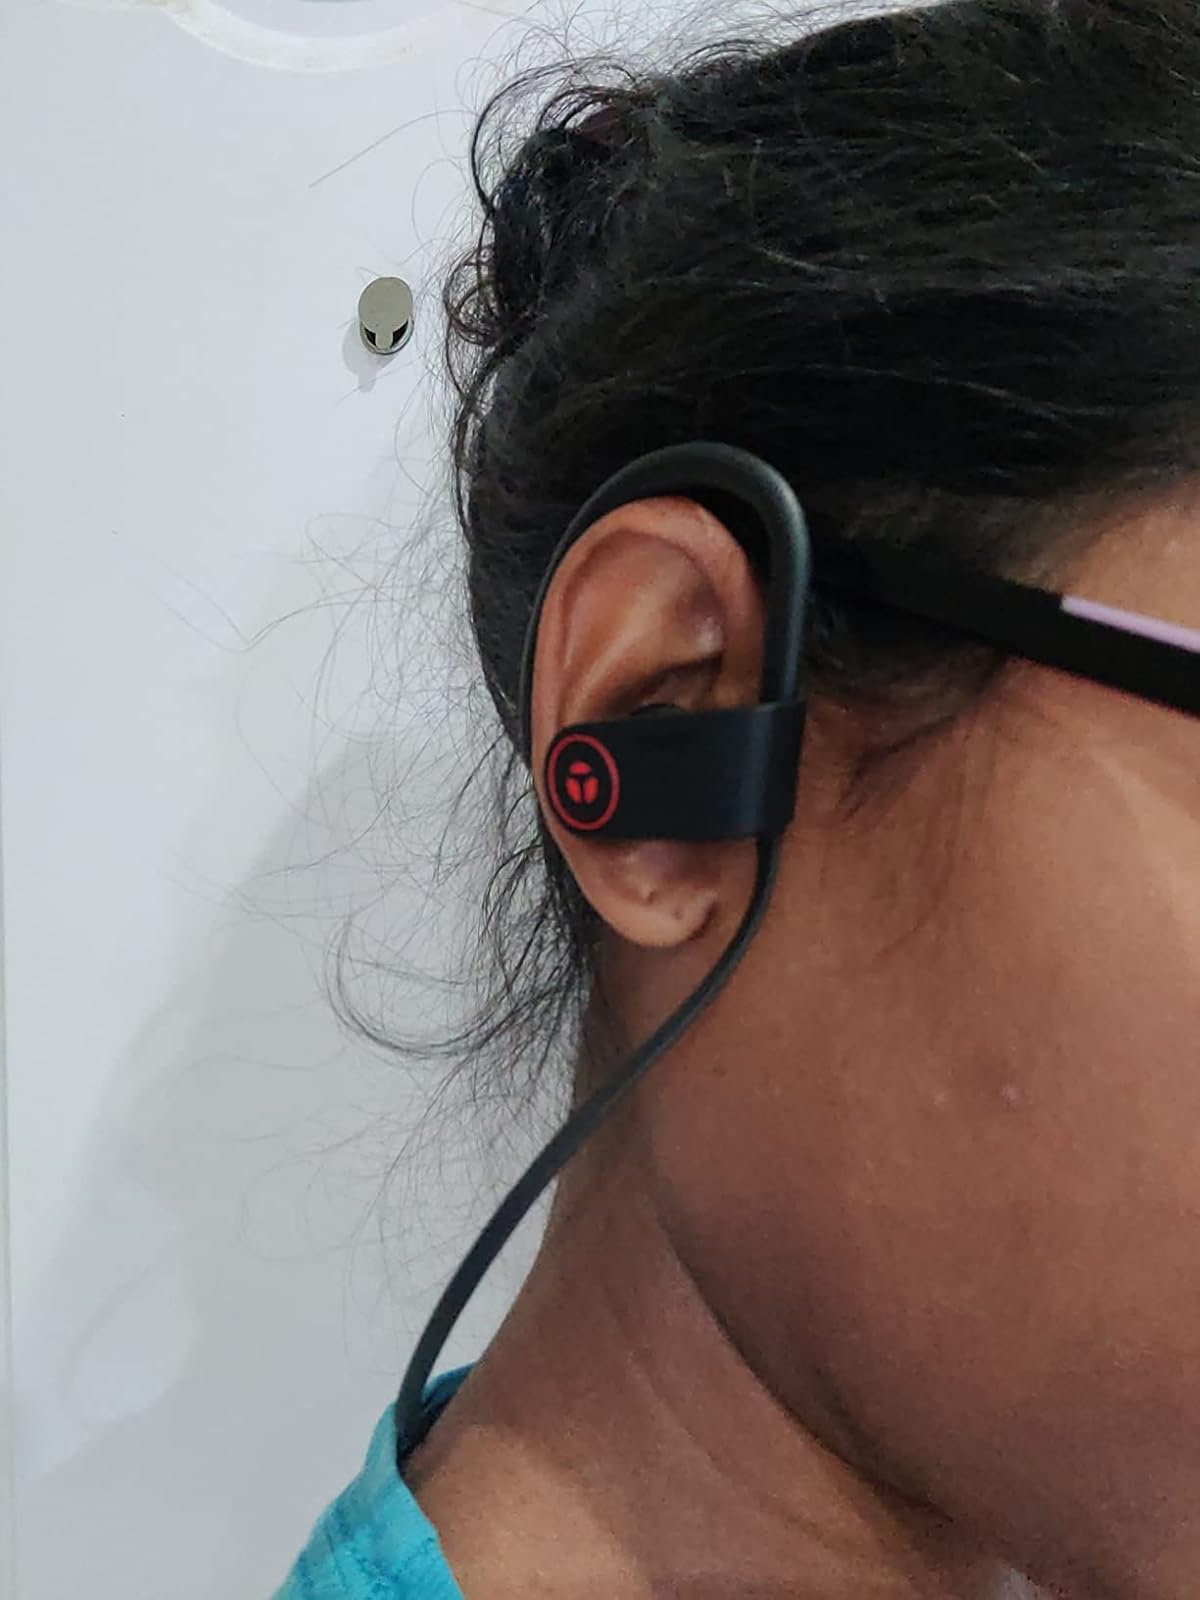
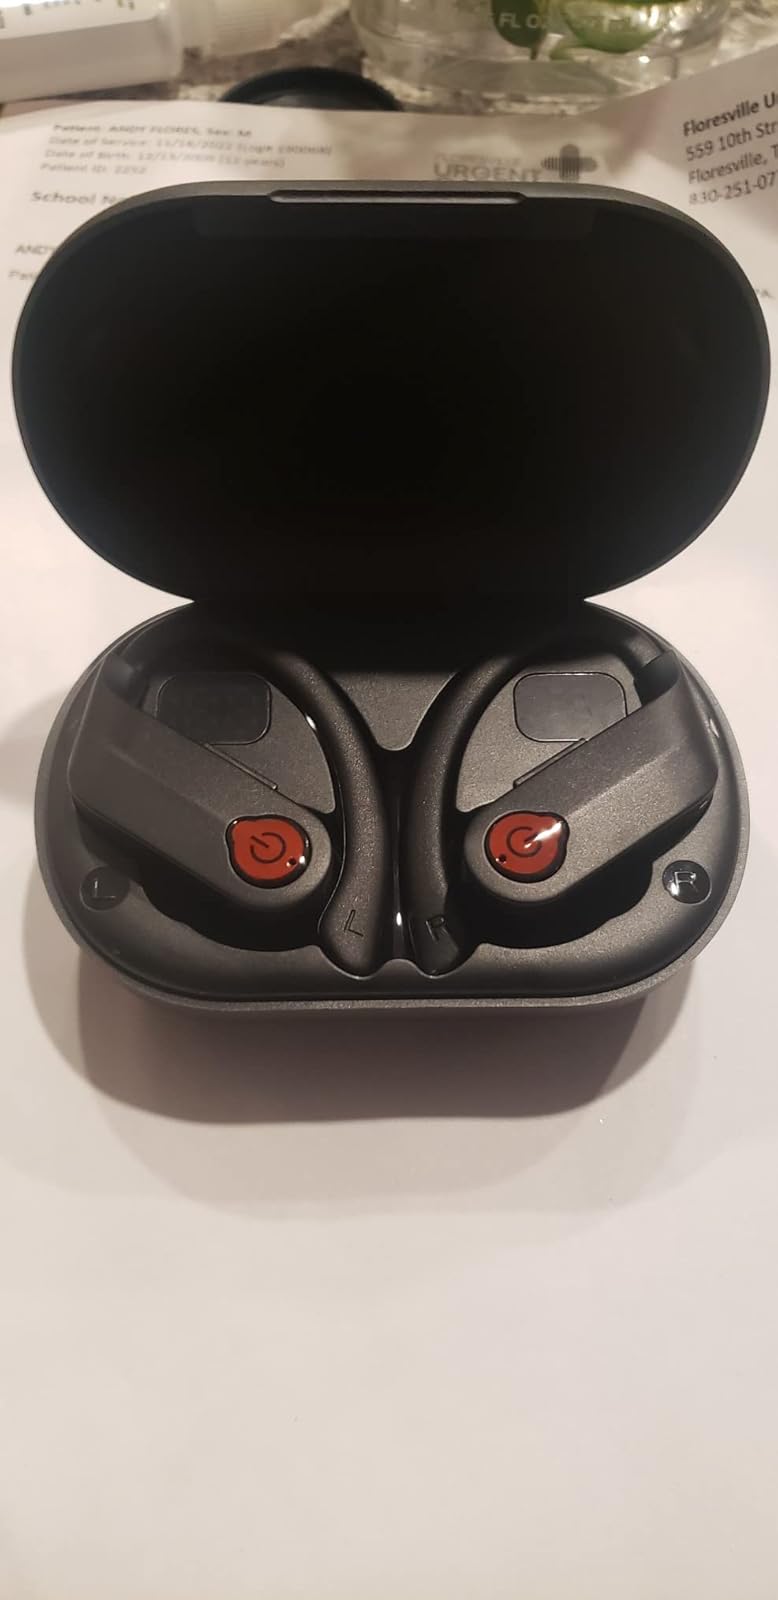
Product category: earbuds
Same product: no